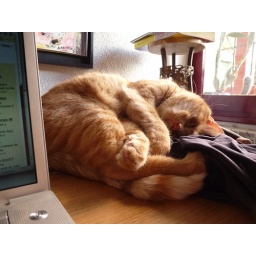
Curled up in a ball beside the laptop